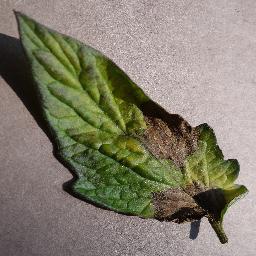
Label: Tomato___Late_blight